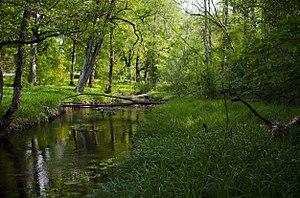
Harmi est un village de la commune de Kose du comté de Harju en Estonie.